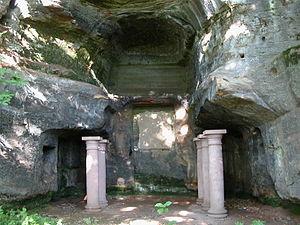
Cet article recense les mithraea, sanctuaires du culte de Mithra, culte d'origine orientale qui connaît une grande diffusion dans l'Empire romain au IIᵉ siècle.